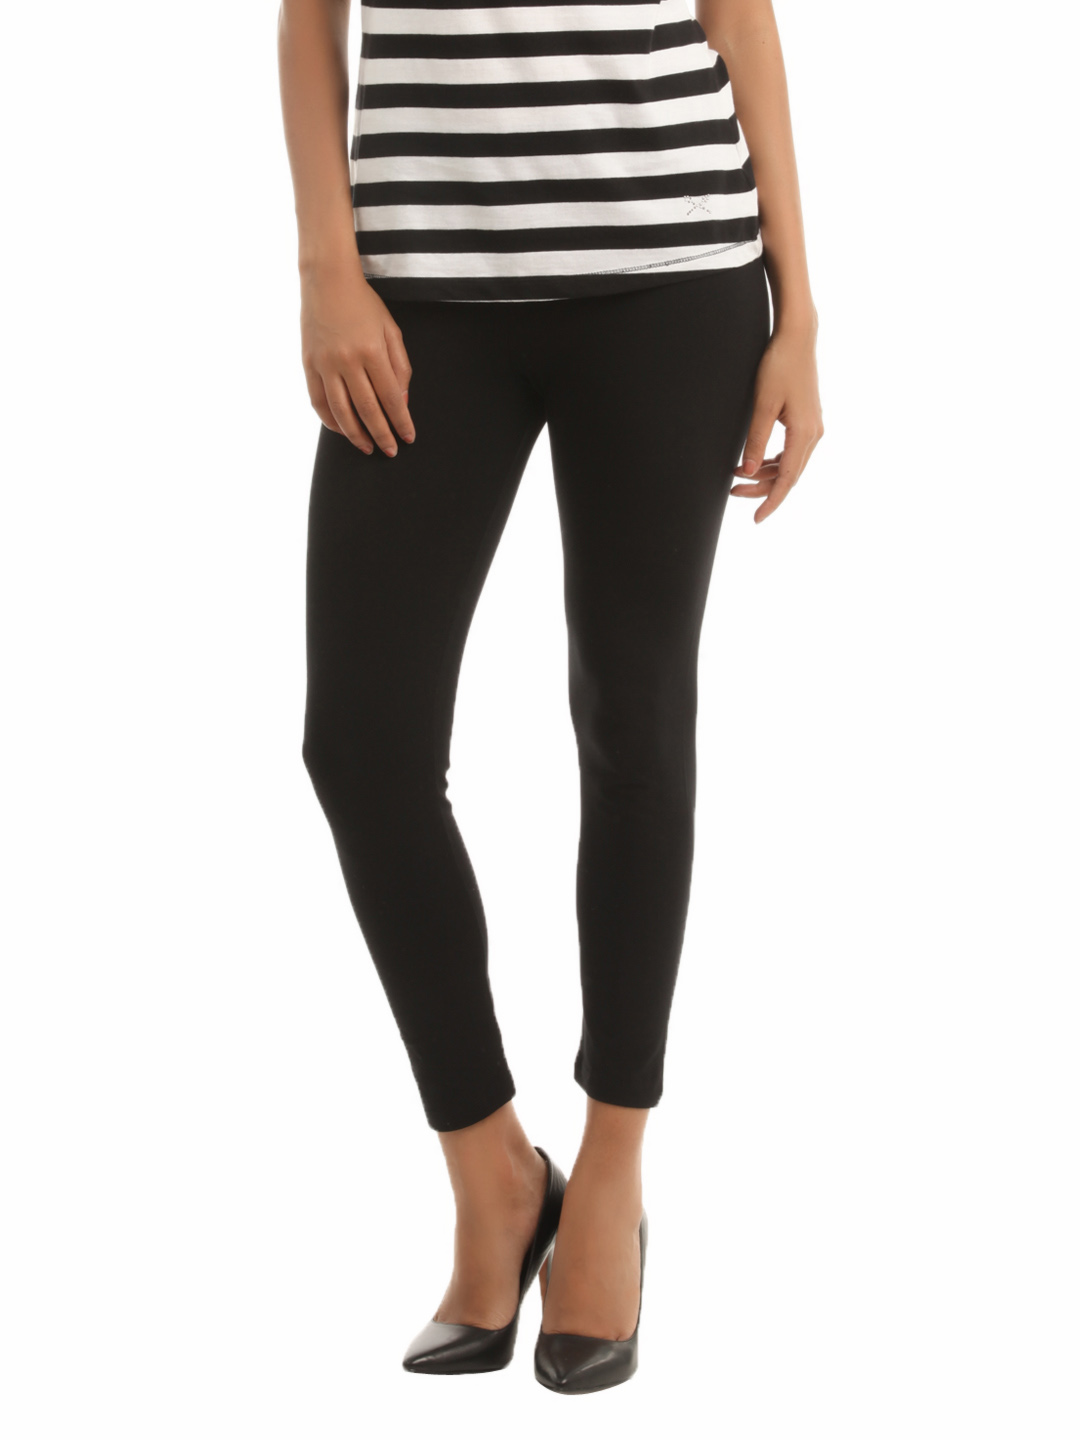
French Connection Women Black Legging
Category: Apparel / Bottomwear / Leggings
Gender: Women
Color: Black
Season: Summer 2012
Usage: Casual